Marius Wolf

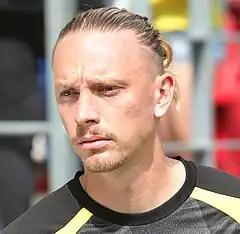
Wolf with Borussia Dortmund in 2023

Marius Wolf (born 27 May 1995) is a German professional footballer who plays as a wing-back or right-back for club FC Augsburg and the Germany national team.